St. Johns River

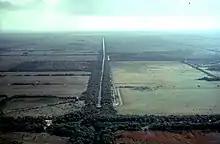
Former headwater marshes drained for agricultural use near Brevard and Indian River Counties

One unforeseen aspect of more people coming to Florida proved to be an overwhelming problem. Water hyacinths, possibly introduced in 1884 by Mrs W. W. Fuller, who owned a winter home near Palatka, grow so densely that they are a serious invasive species. By the mid-1890s, the purple-flowered hyacinths had grown to reside in of the river and its arteries. The plants prevent the navigation of watercraft, fishing, and sunlight from reaching the depths of the river, affecting both plant and animal life. The government of Florida found the plants to be so vexing that it spent almost $600,000 between 1890 and 1930 in an unsuccessful bid to rid the creeks and rivers of north Florida of them.